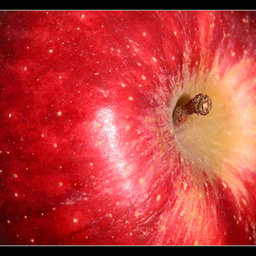
Label: Apple